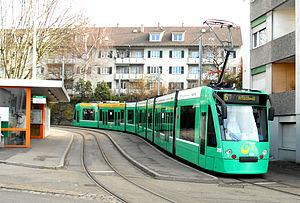
La ligne 6 du tramway de Bâle est composée de 35 stations allant d'Allschwil à la frontière allemande de la commune de Riehen.
Basler Verkehrs-Betriebe, en abrégé BVB, est l'une des compagnies de transport public du canton de Bâle-Ville en Suisse.